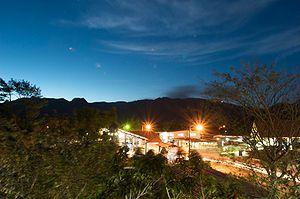
El Valle de Antón est une ville située dans la région nord-est du corregimiento du même nom, dans la province de Coclé, au Panama.